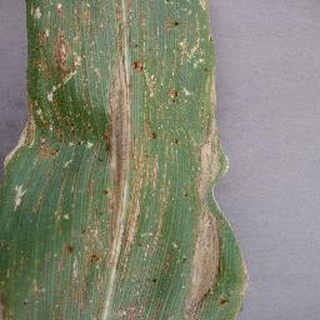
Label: corn_northern_leaf_blight